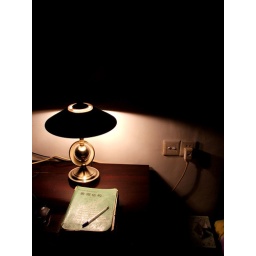
my desk beside my bed